The Evolution of Desire

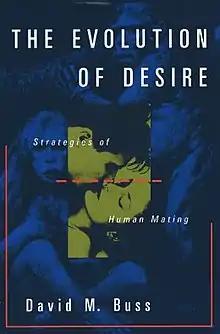
First edition cover

The Evolution of Desire: Strategies of Human Mating is a 1994 book by evolutionary psychology professor David Buss. It is the first book to present a unified theory of human mating behaviour "based not on romantic notions... but on current scientific evidence." In the largest study of human mating at the time, 10,047 people were surveyed in 37 cultures across six continents and five islands. Buss expands on Donald Symons' "The Evolution of Human Sexuality" (1979) by examining all the actions that occur before and after sexual activity: strategies of mate competition, mate attraction, mate selection, mate retention, mate poaching, sexual conflict, mate ejection, and remating over a lifespan.